Diana of Gabii

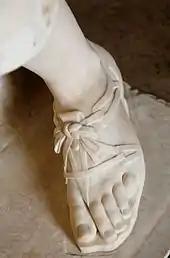
Design of the sandal of the left foot

According to Pausanias, Praxiteles created the statue of Artemis of Brauron for the Athenian Acropolis. Temple inventories dating from 347/6 BC mention among other things, a "dedicated statue," described as representing the goddess in a "chitoniskos". It is also known that the cult practiced for Artemis Brauronia included the consecration of garments offered by girls.